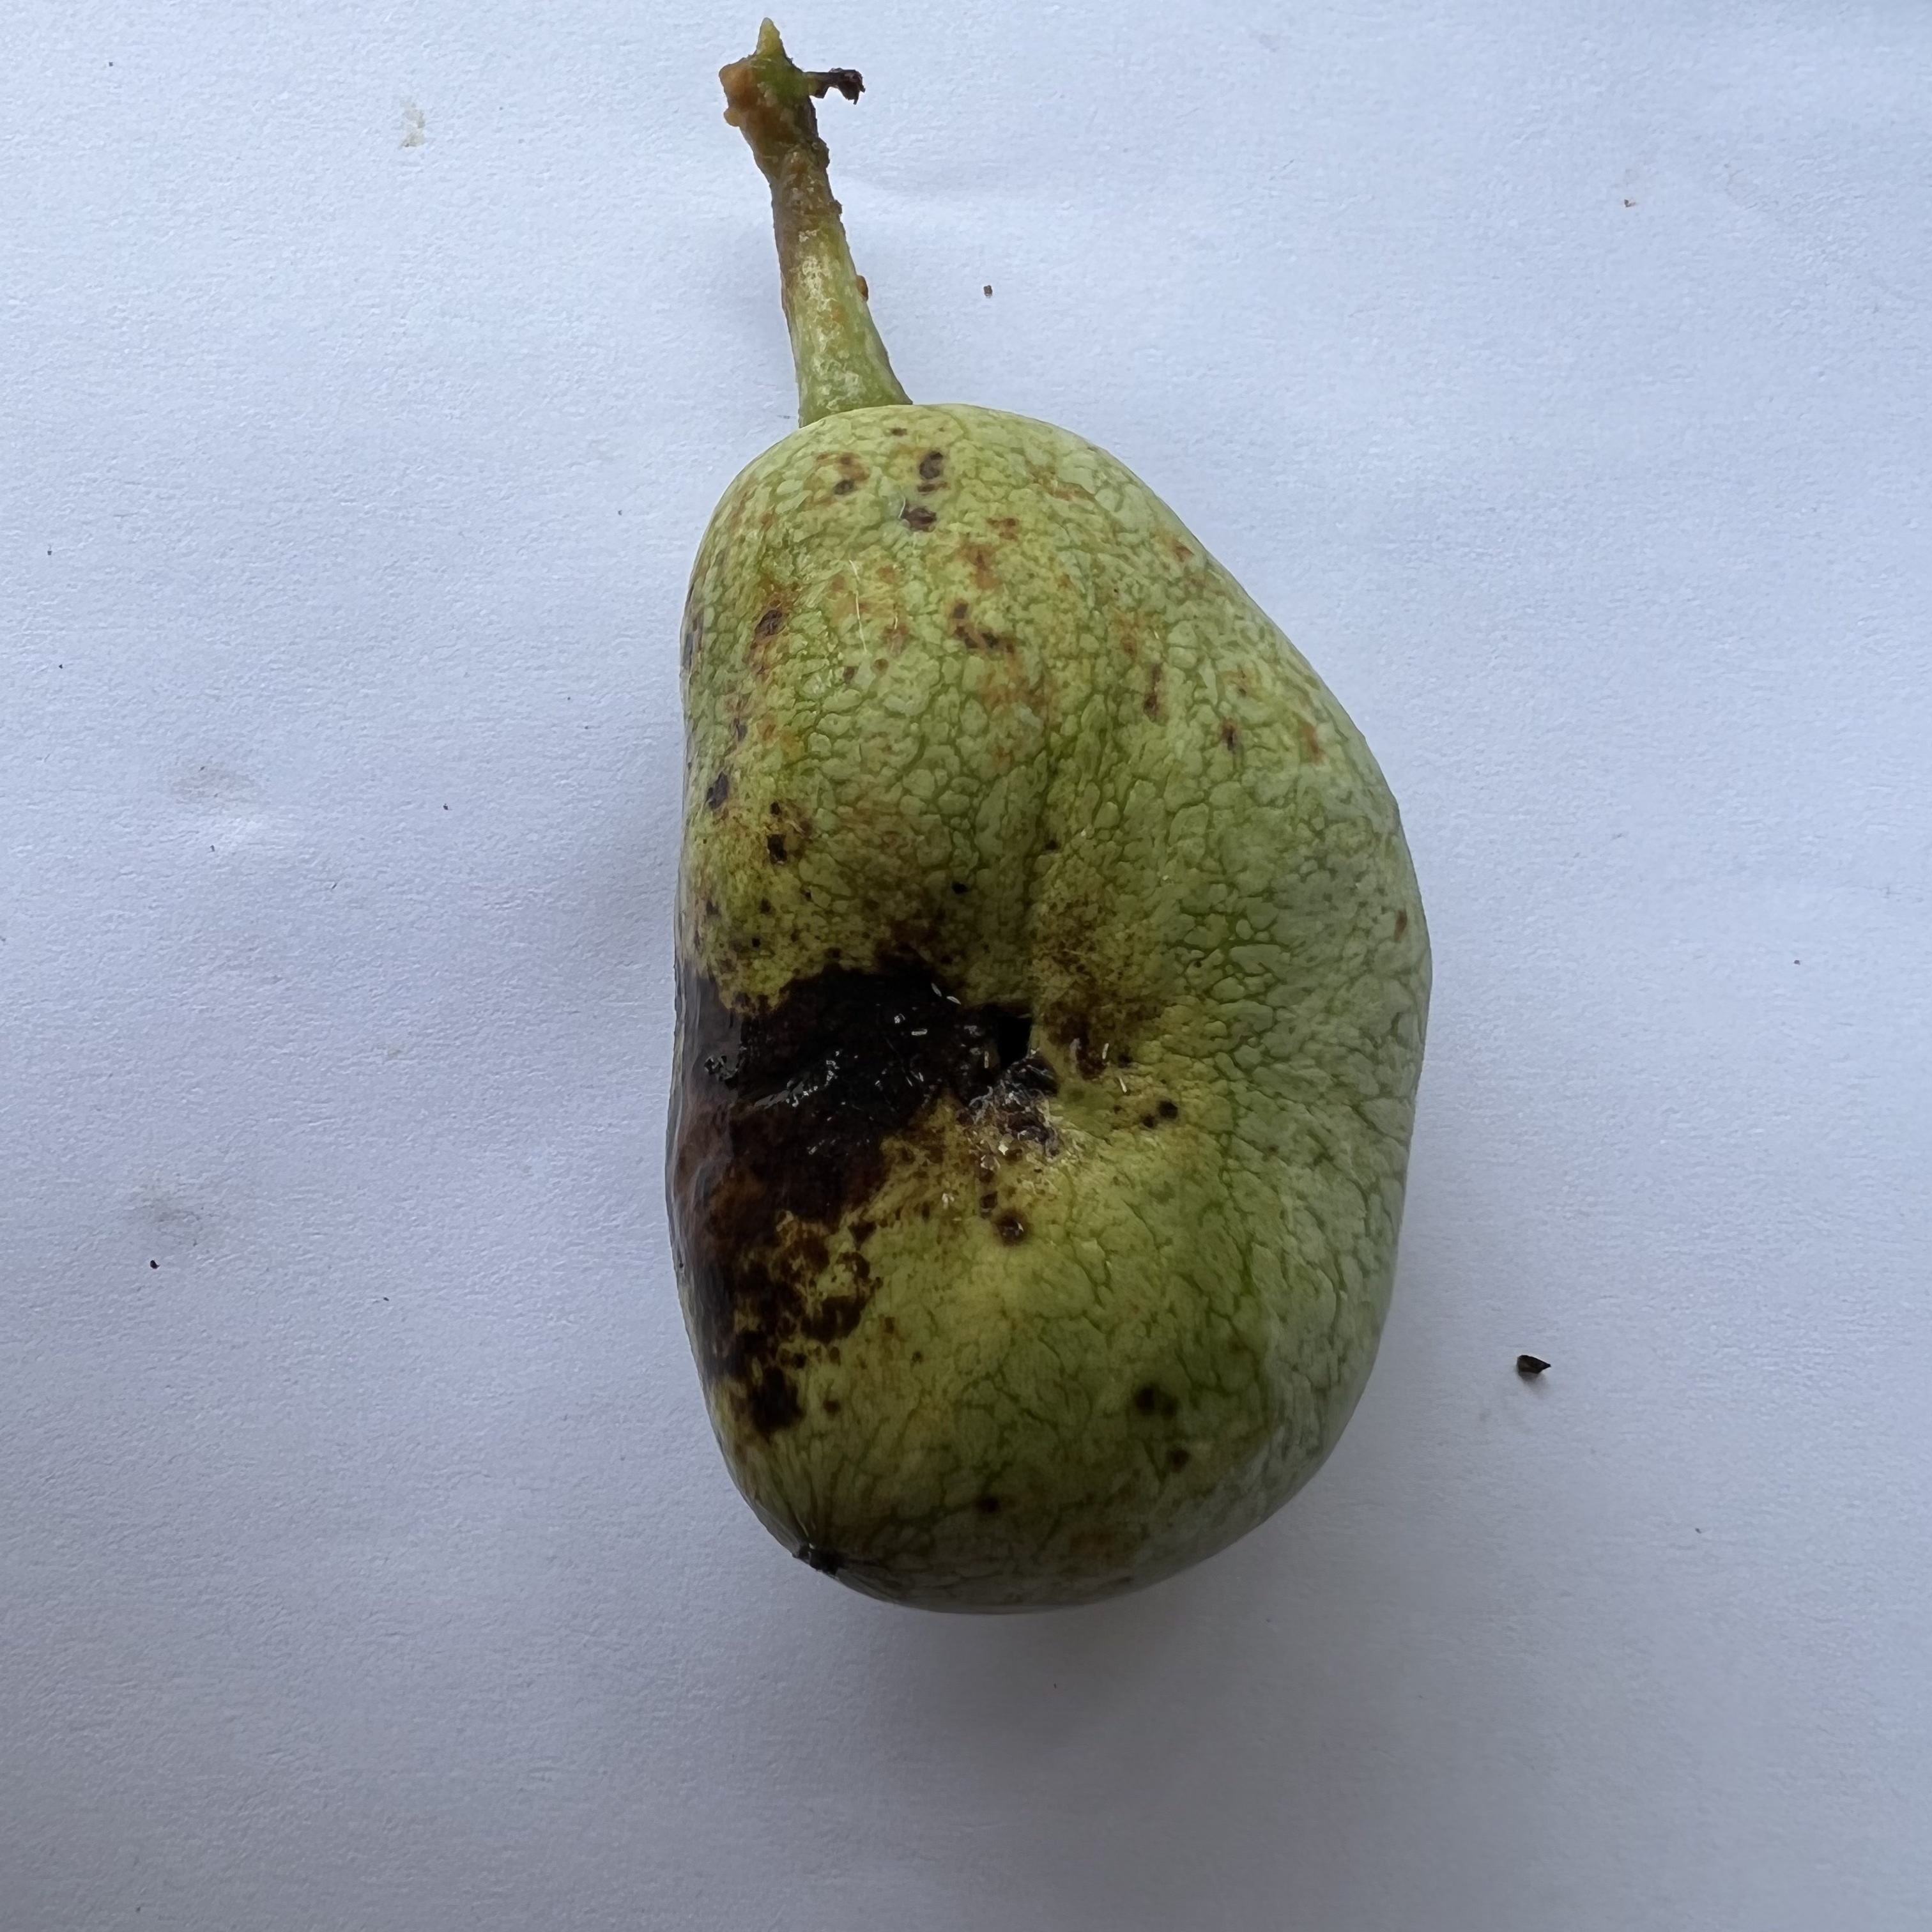
Label: Anthracnose